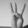
ASL letter: W